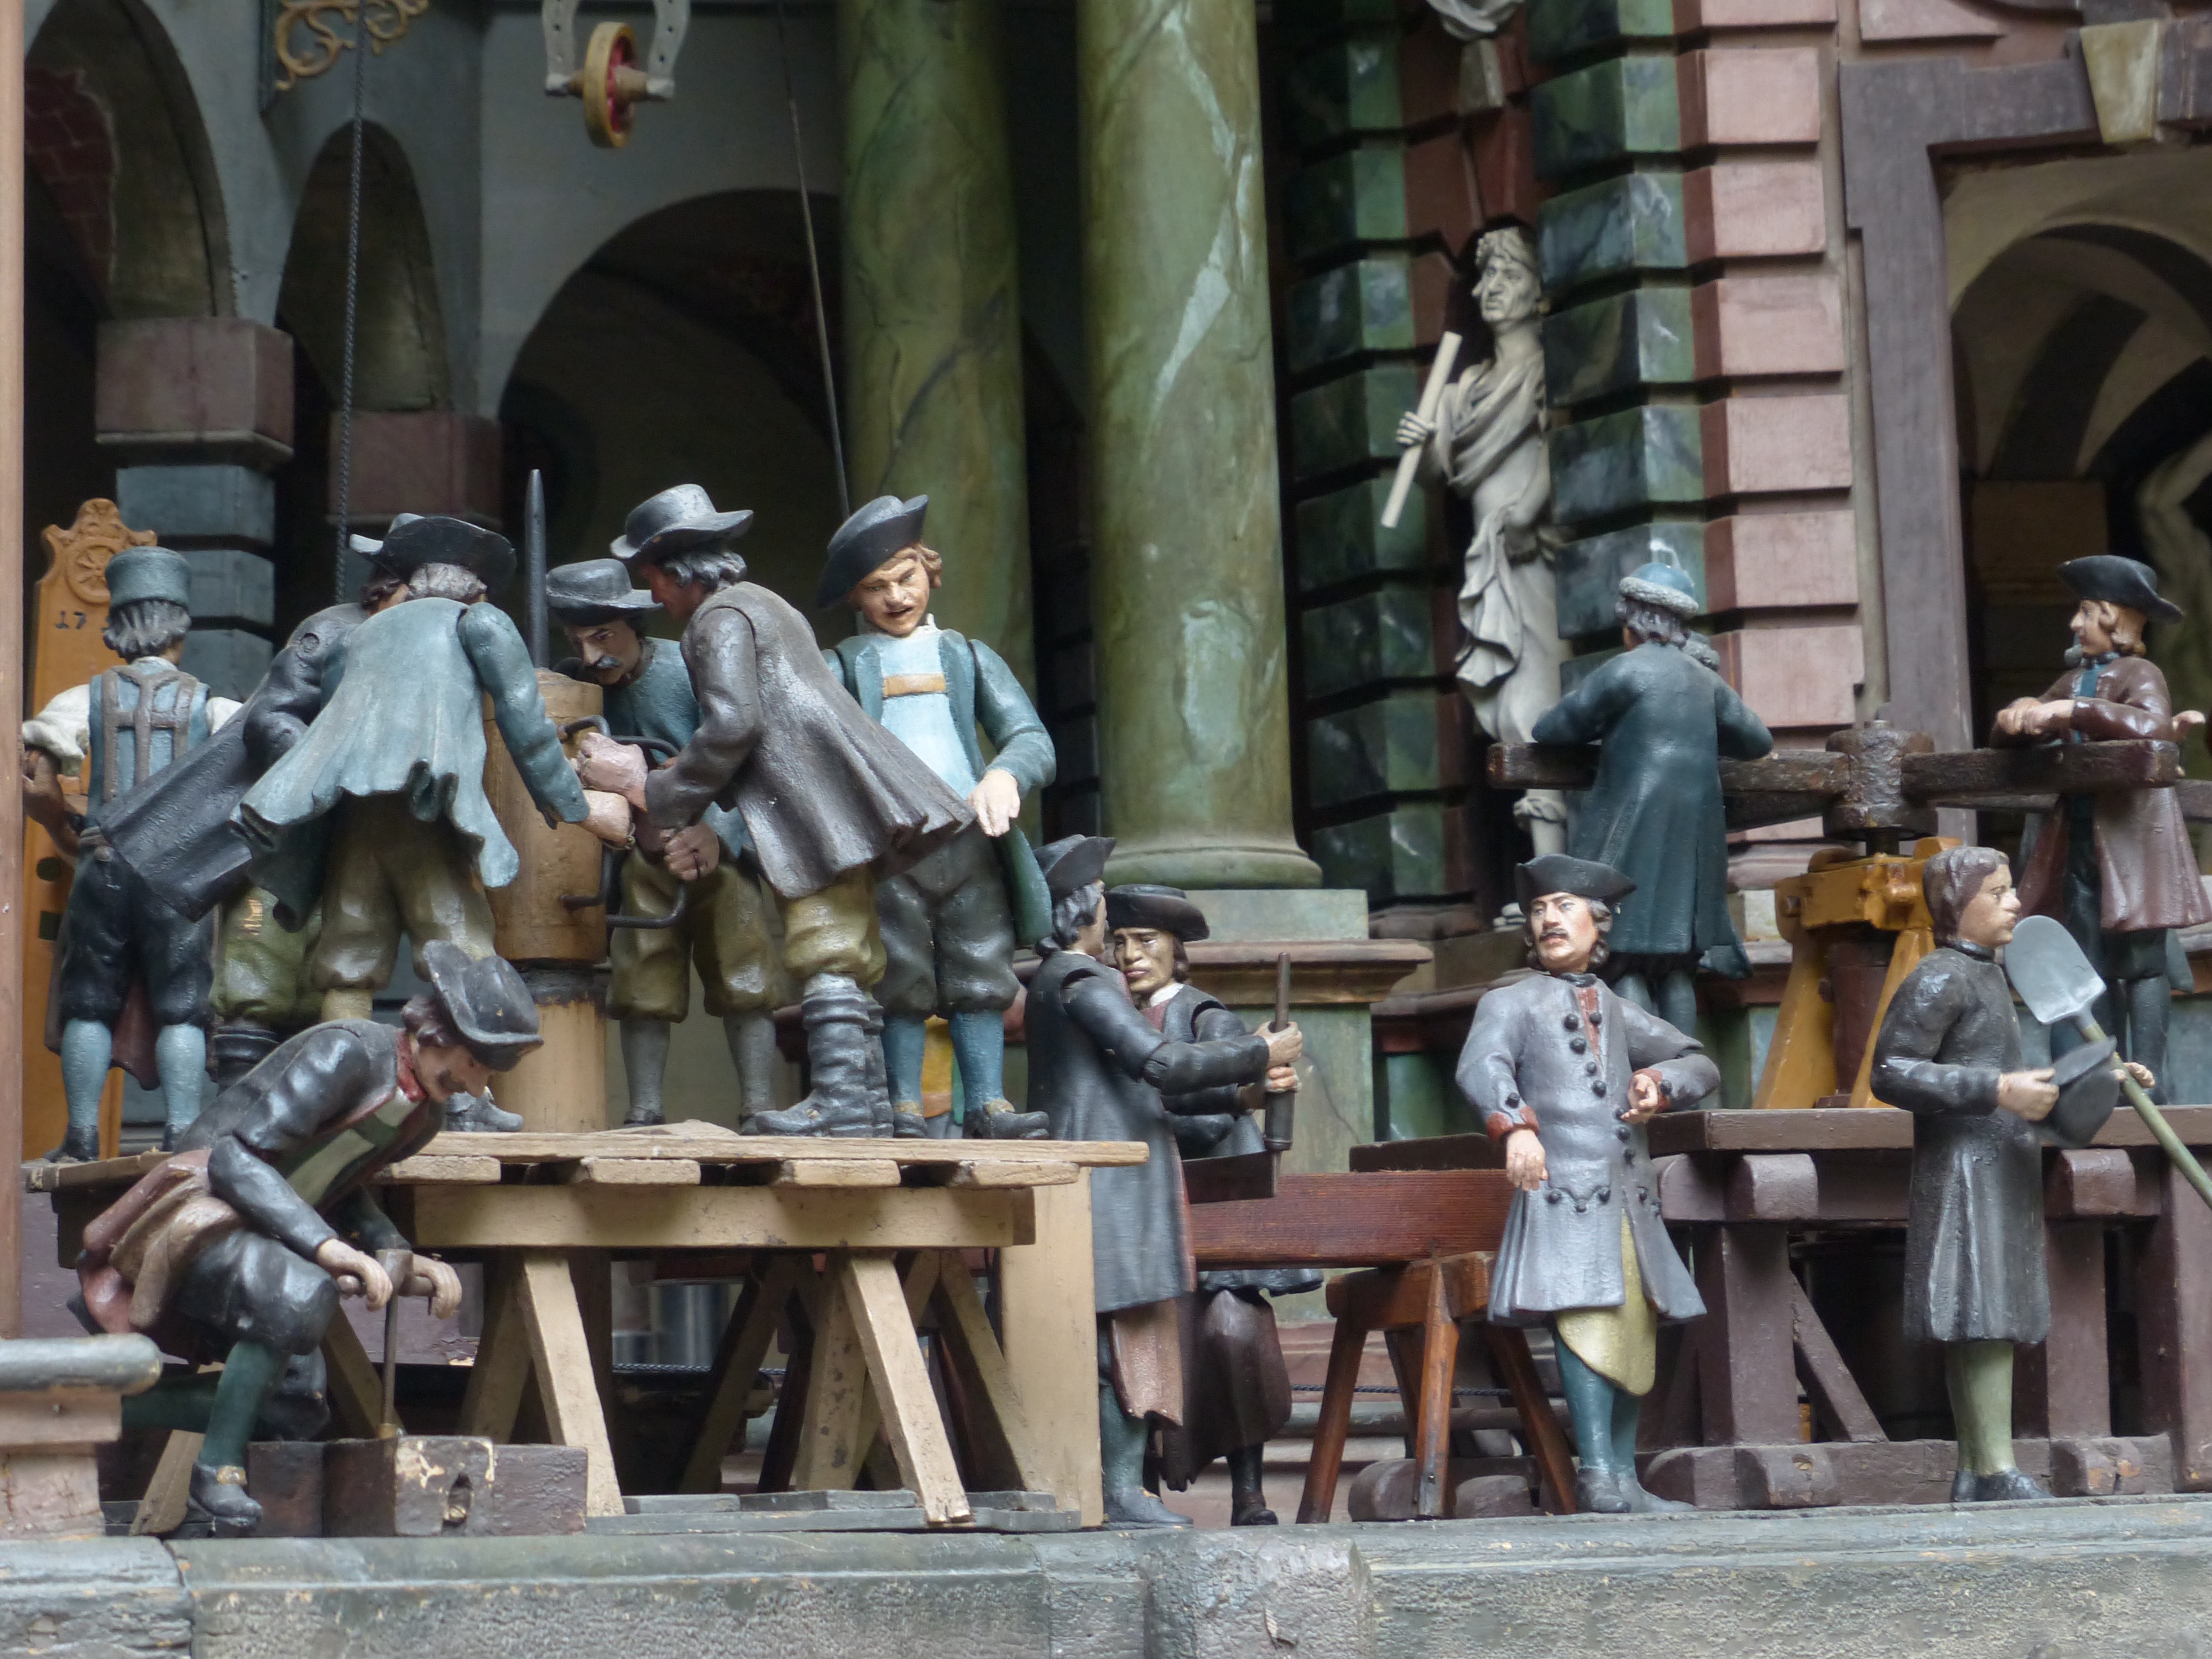
statue, austria, figures, wooden figures, middle ages, salzburg, screenshot, ancient history, hellbrunn, schloss hellbrunn, mechanical theater, andreas jakob von dietrichstein